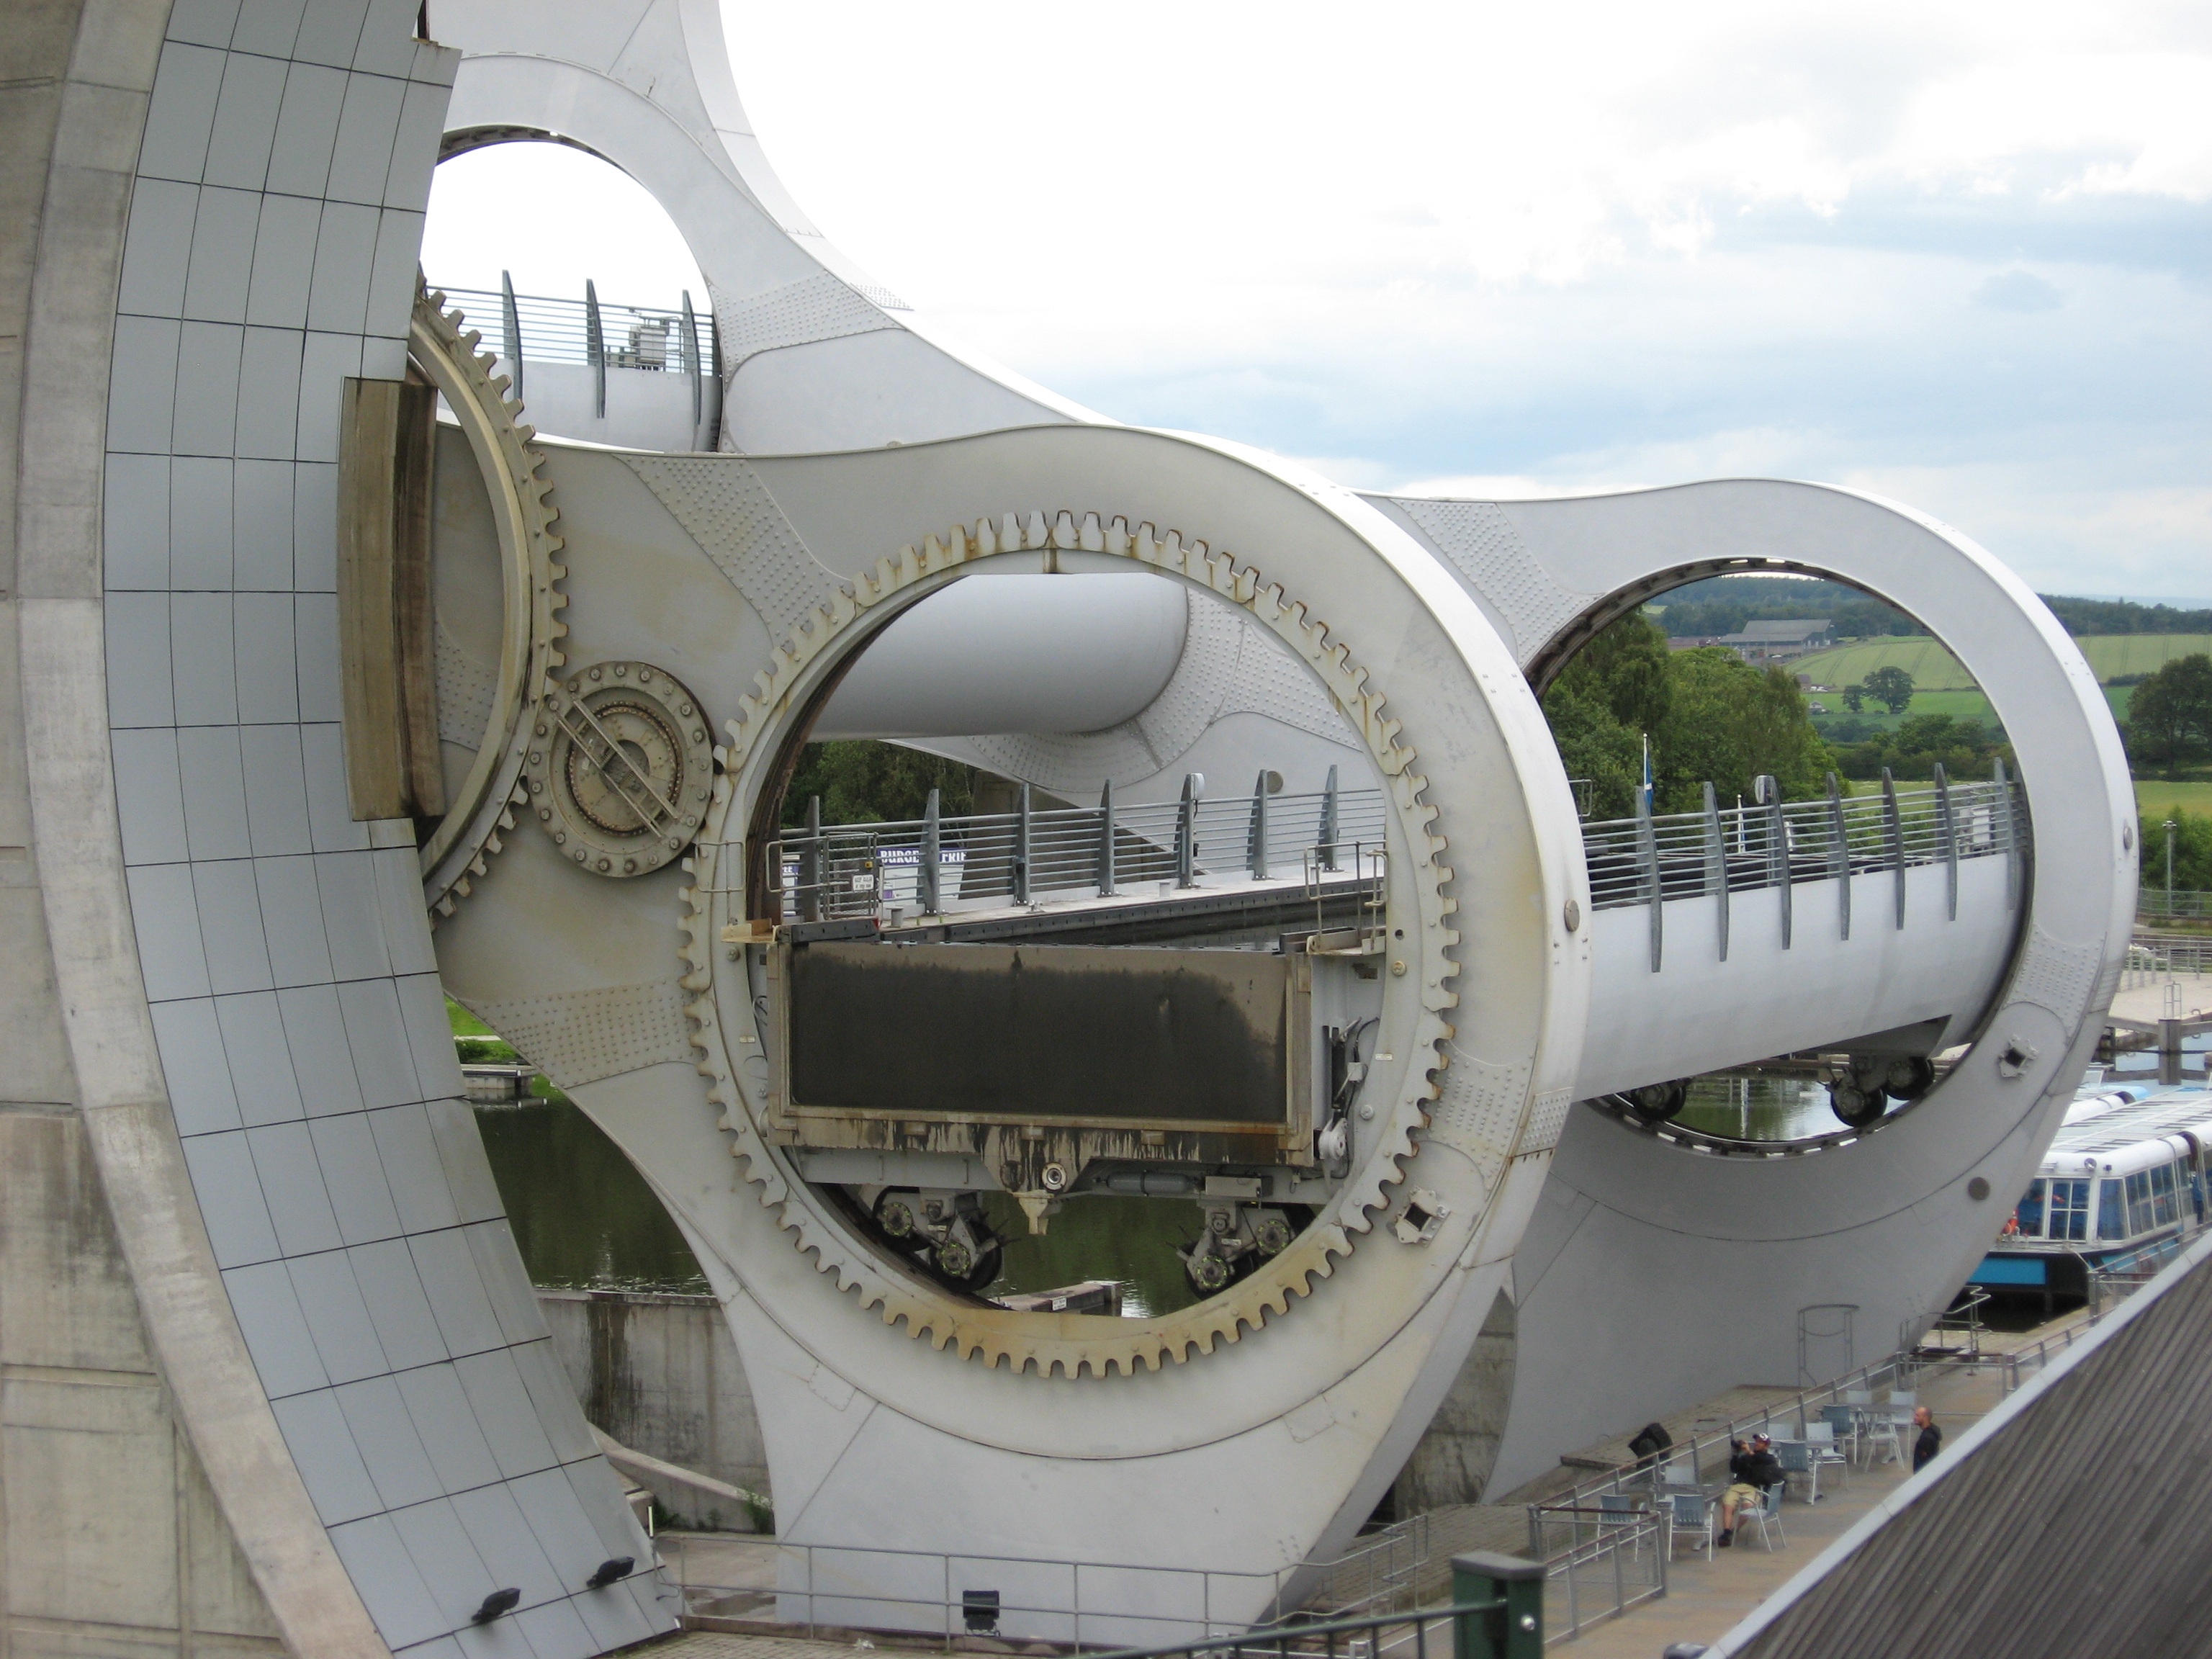
water, architecture, canal, steel, transport, vehicle, attraction, majestic, lift, engineering, rotation, scotland, massive, heavy, engineer, union, falkirk wheel, aircraft engine